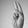
ASL letter: U